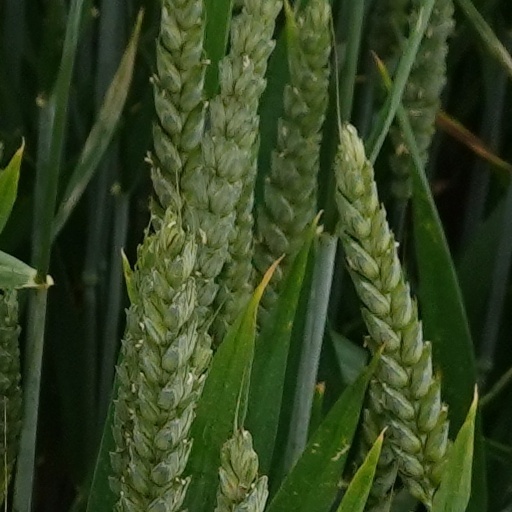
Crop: wheat